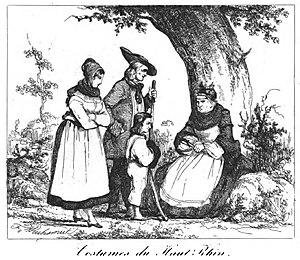
Costumes du Haut-Rhin.
Les Alsaciens sont les habitants de l'Alsace et, sur le plan migratoire, un peuple originaire de cette région historique et culturelle située dans le Nord-Est de la France, au sein du Grand Est. Ils sont une part du peuple français, depuis l'acquisition progressive du territoire alsacien par la France.